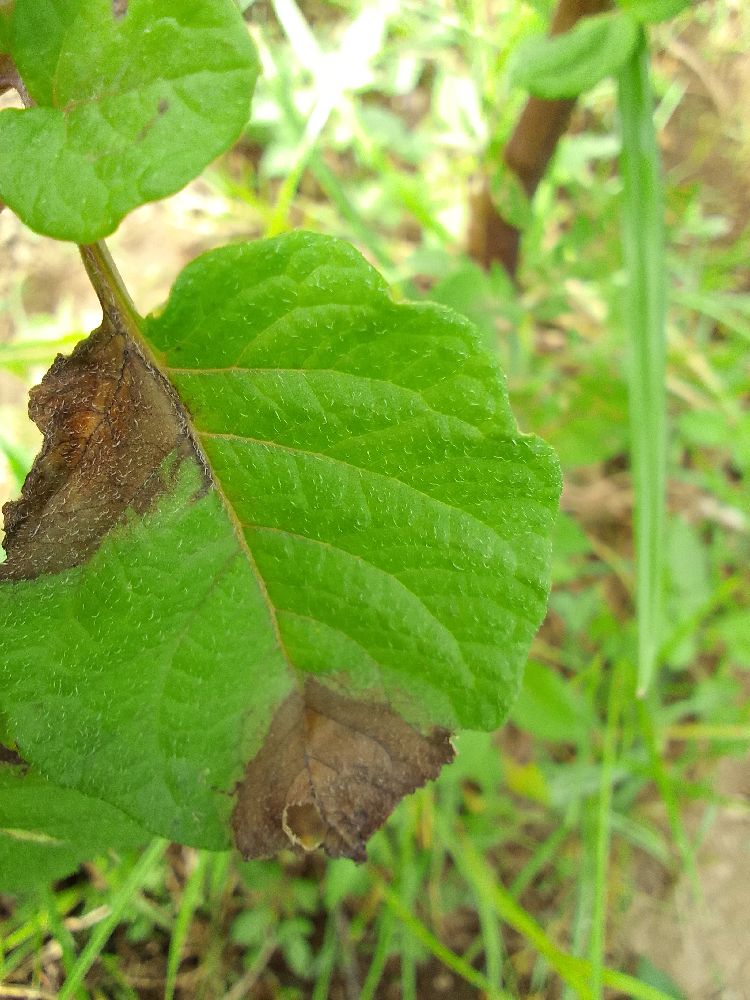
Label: Late blight